Robert Oxland

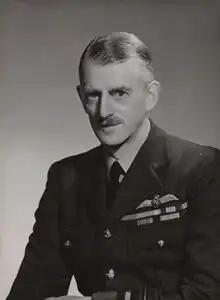
Oxland in March 1944

Air Vice Marshal Robert Dickinson Oxland, (4 April 1889 – 27 October 1959) was a senior Royal Air Force officer and member of Bomber Command during the Second World War. He was air officer commanding No. 1 Group from 1940 to 1943.